Arrival of the Hungarians

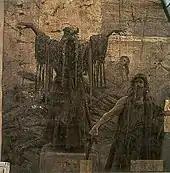
Detail of the painting before its restoration

The day of the opening was May 13, 1894. Huge crowds wanted to see the painting, the biggest attraction of the millennial exhibition in Hungary, commemorating the 1000th anniversary of the conquest. Today, most historians accept 895 as the year of the conquest; however, the millennial celebrations were held in 1896.